Kotsifali

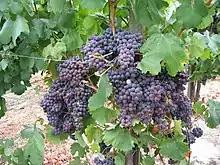
Kotsifali growing in Crete

Kotsifali is a red Greek wine grape that